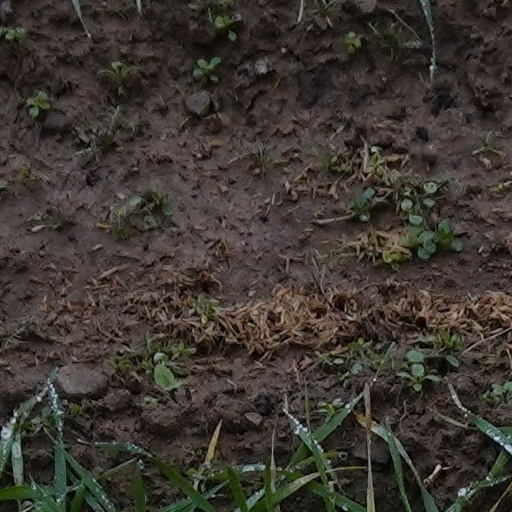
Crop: wheat